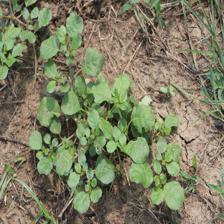
Label: BroadLeafWeed